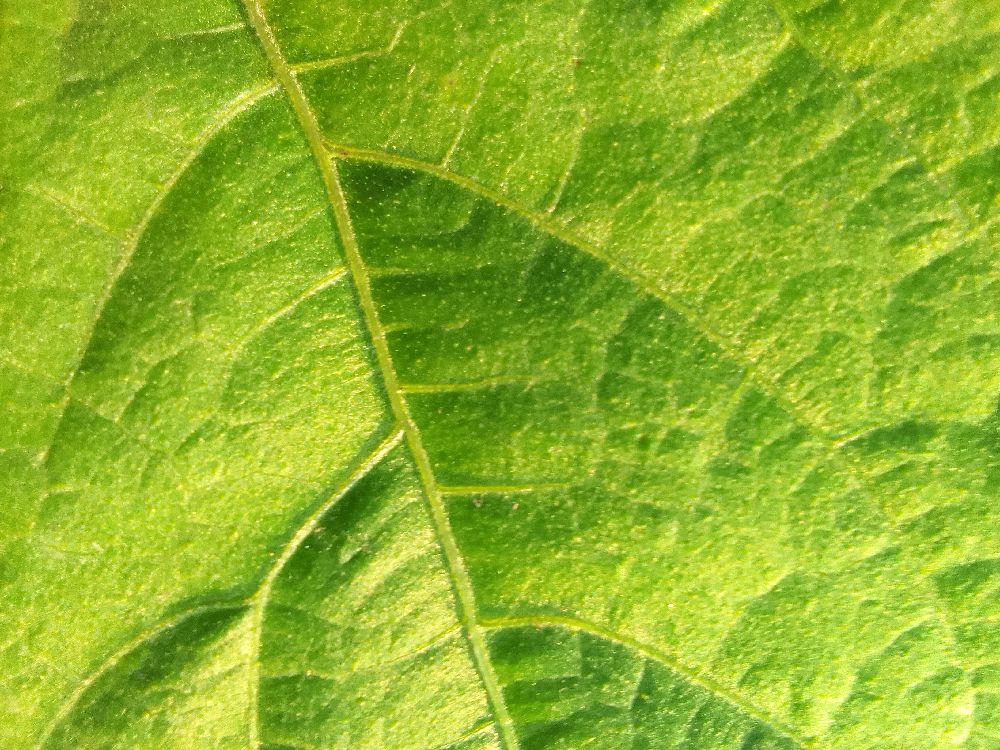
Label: healthy